Northampton Herald & Post

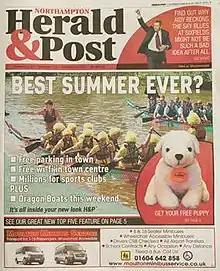
Front page in new format from 11 July 2013

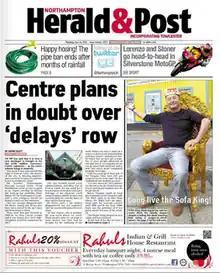
Old front page format prior to 11 July 2013

The Northants Herald & Post was a local weekly newspaper distributed free of charge in Northampton, England, and the surrounding towns and villages. The distribution also included the town of Towcester following the closure of local paid-for newspapers. It was closed by owners Trinity Mirror in December 2016.